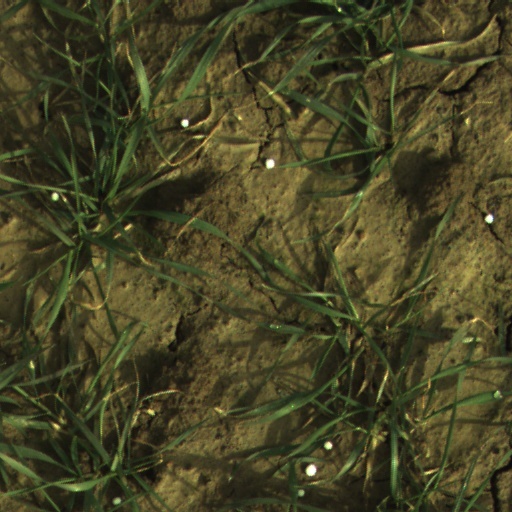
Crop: wheat